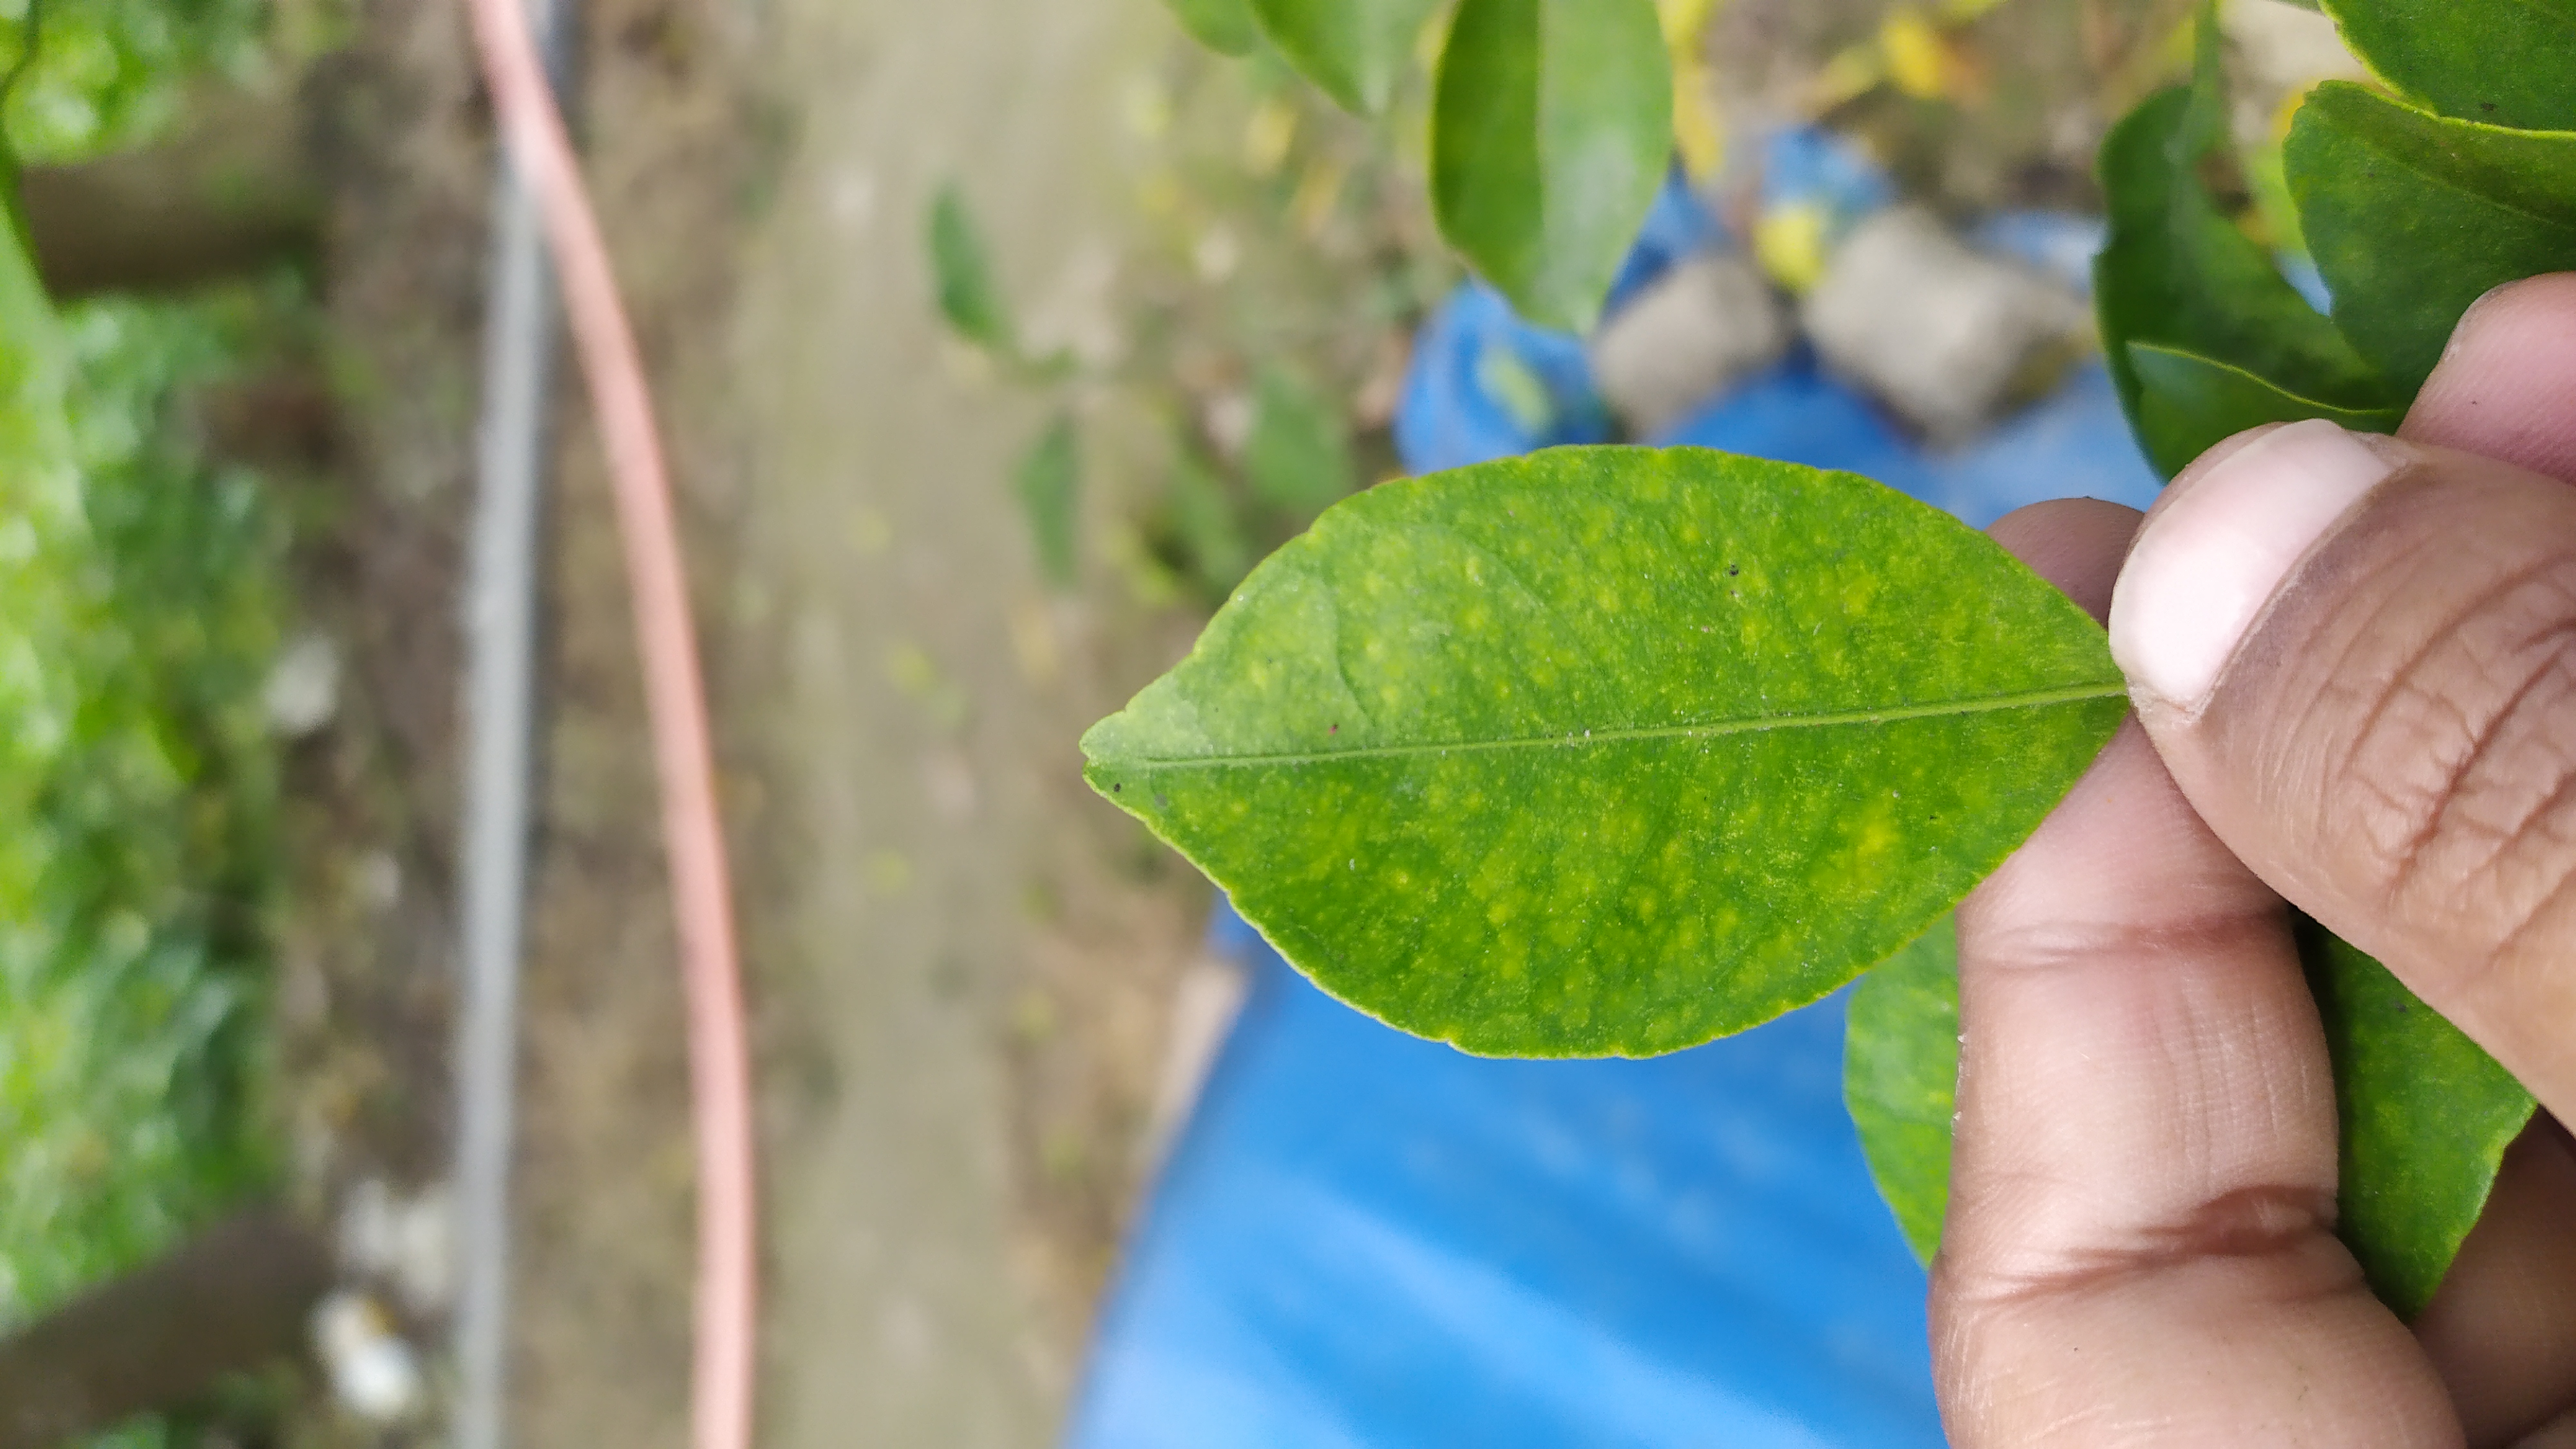
Mandarin leaf variety: China Mishti